Kyiv Metro

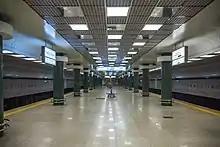
Holosiivska station

Despite severe economic problems at the dawn of Ukrainian independence, momentum on the Kyiv Metro construction was not lost. On 30 December 1991, Druzhby Narodiv and Vydubychi stations were opened (Pecherska station was opened six years later, on 27 December 1997, since its construction had to be frozen due to hydrotechnical problems). In 1992, the line crossed the Dnieper river to Slavutych and Osokorky stations via the Pivdennyi Bridge. Initially, this bridge (which was open from the sides) was intended to be covered by an aluminium construction, but this was found to be ineffective protection against snow and rain.